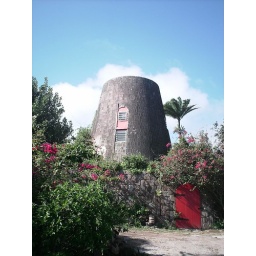
This is from a different plantation resort. This old building has been turned in to a two bedroom suit.